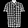
Label: Shirt